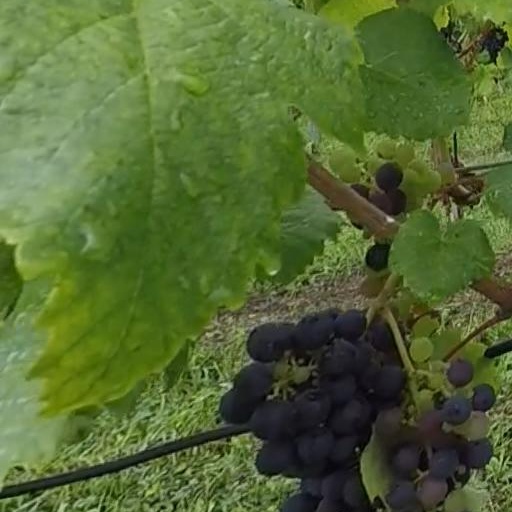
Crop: grape